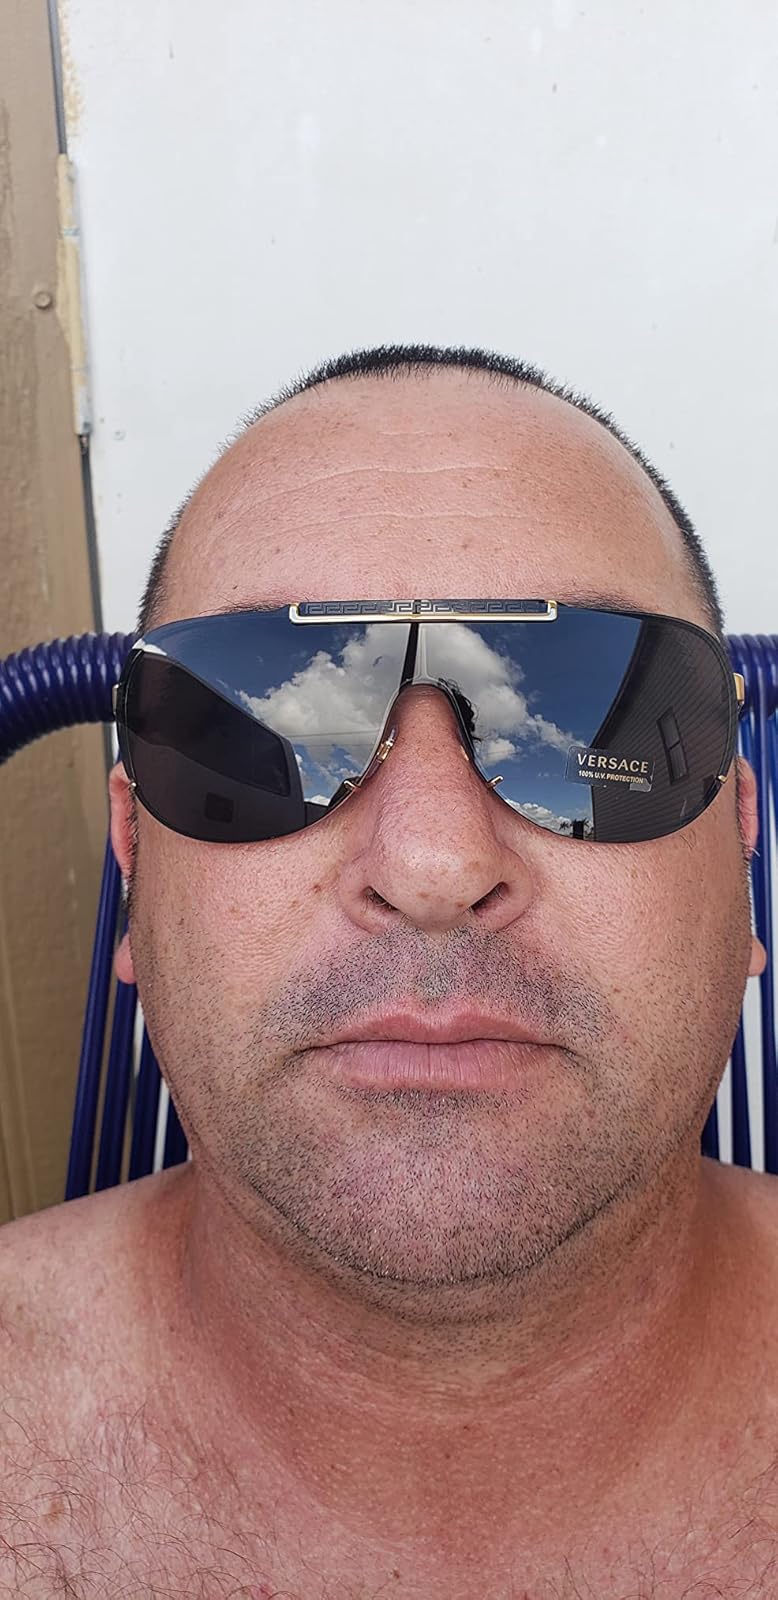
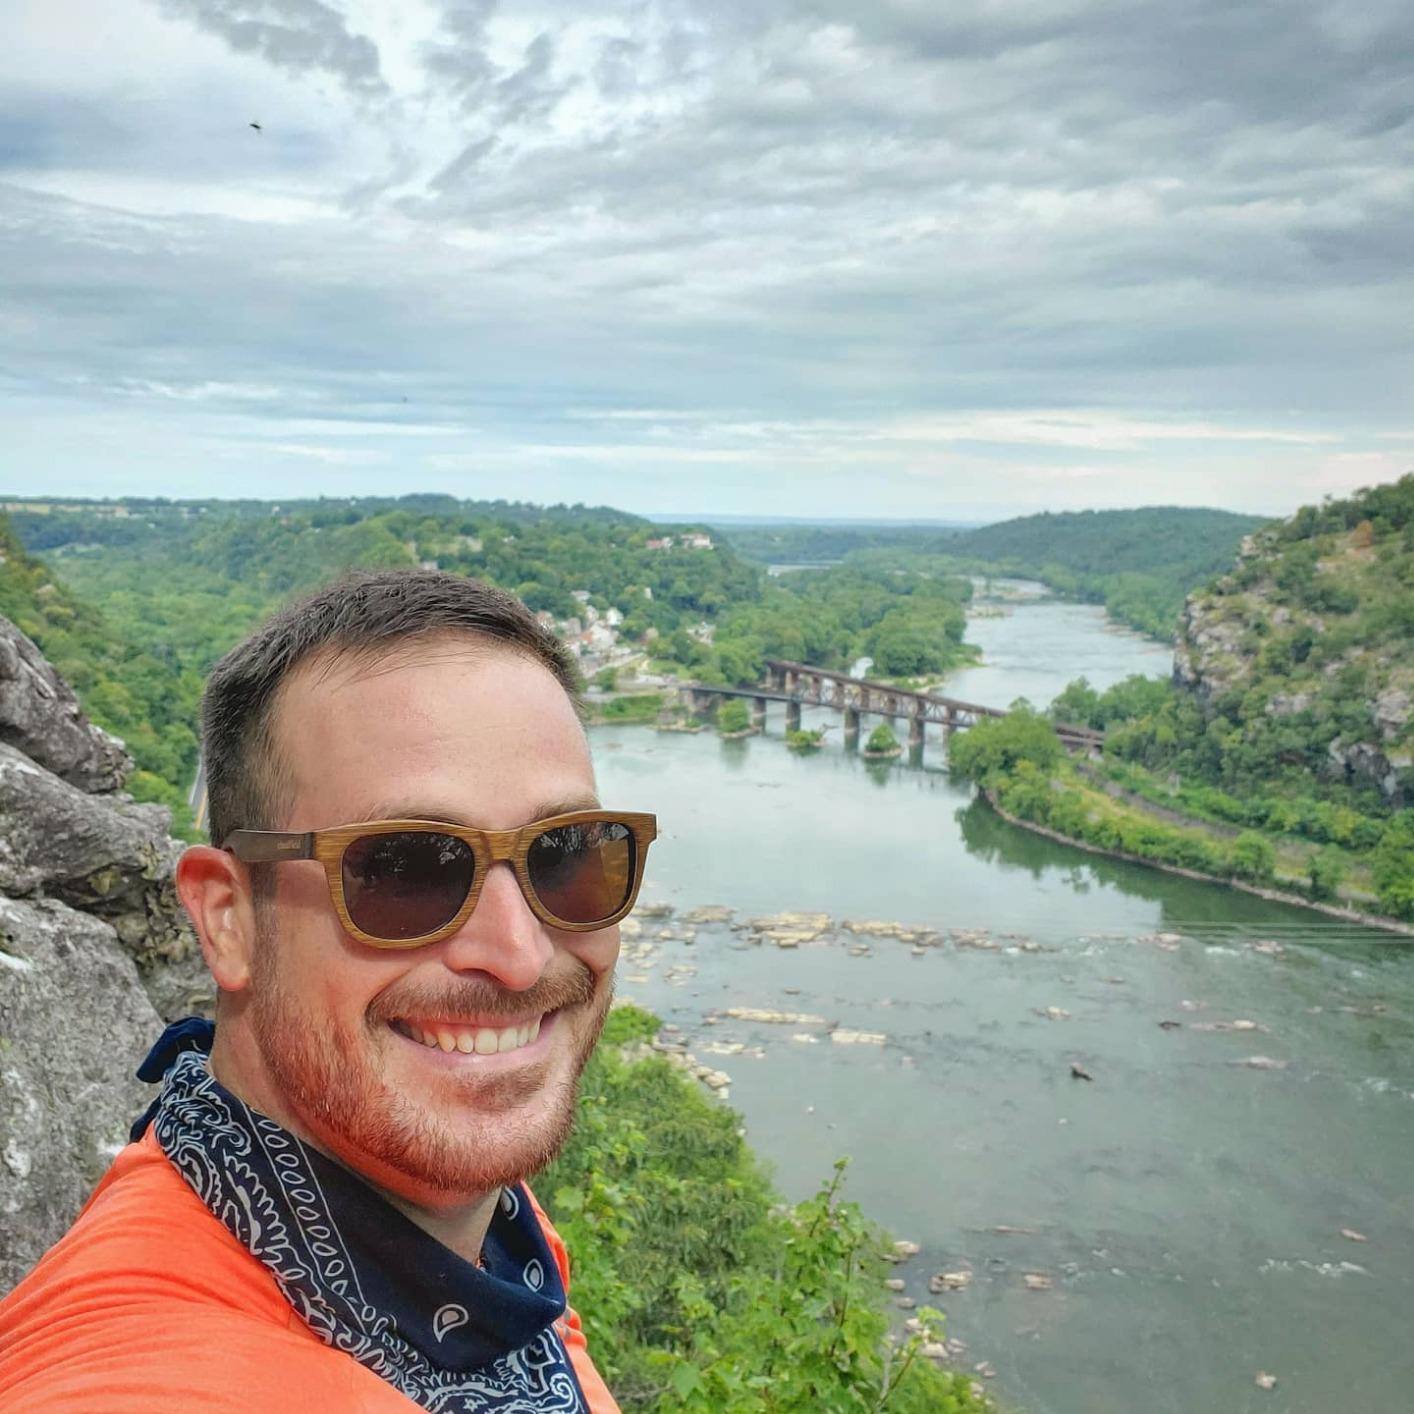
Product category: accessories_sunglasses
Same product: no